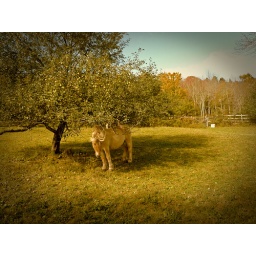
horse, under an apple tree